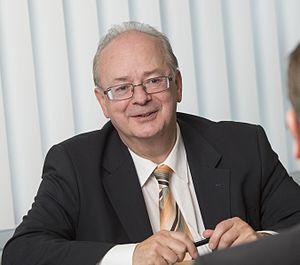
Robert Nelles, né le 23 janvier 1958 à Saint-Vith est un homme politique belge germanophone, membre du Christlich Soziale Partei.